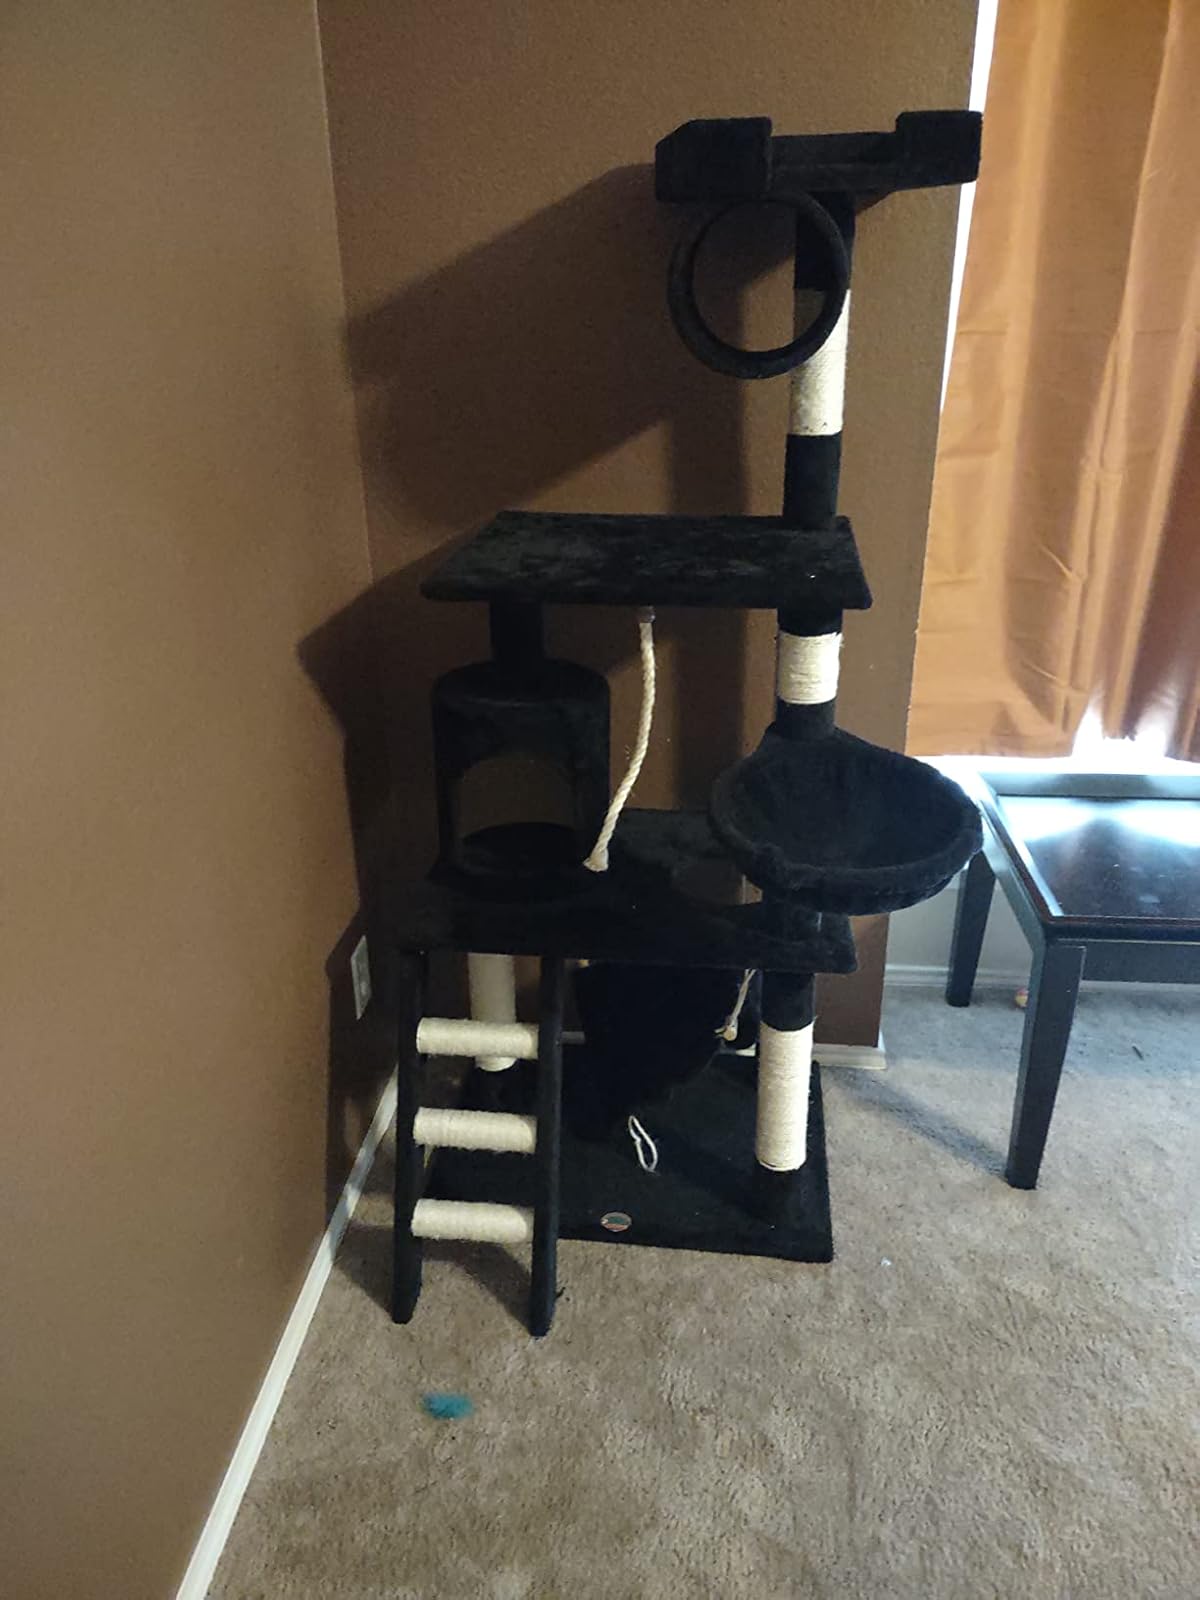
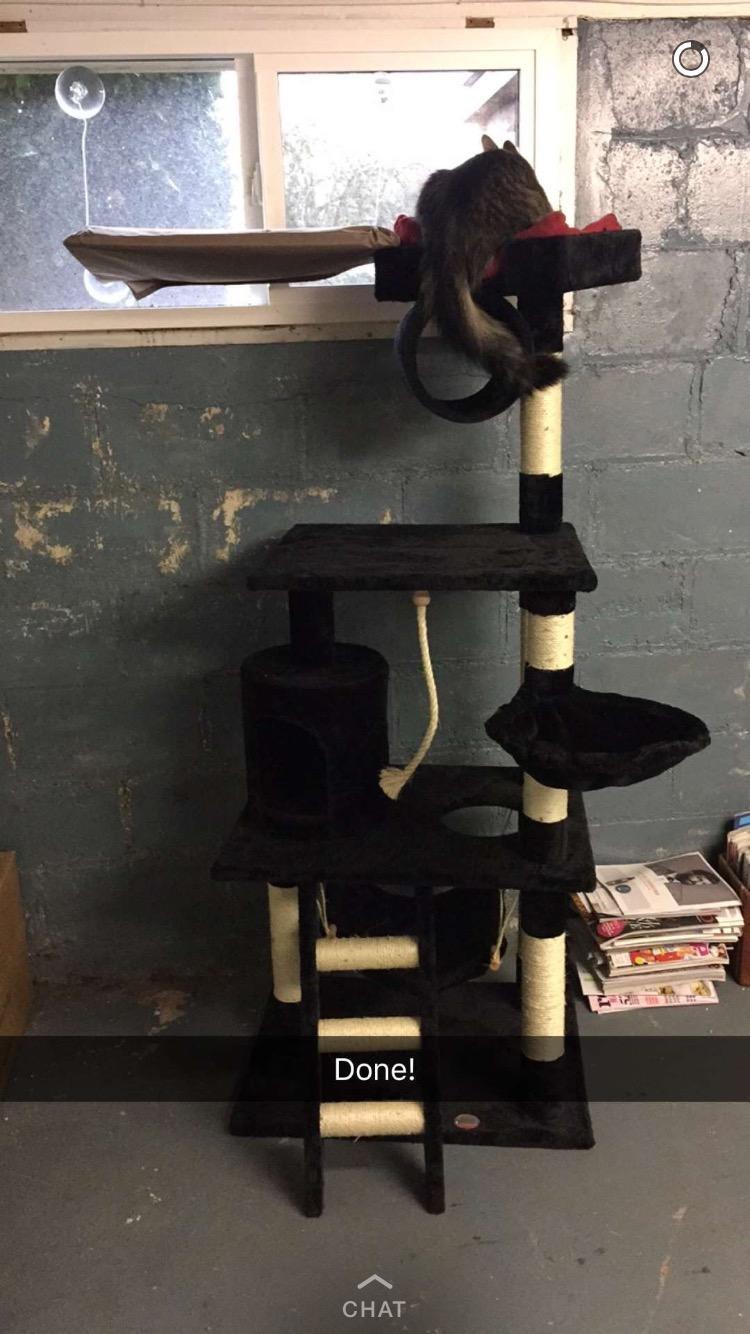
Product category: items_cat tree
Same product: yes